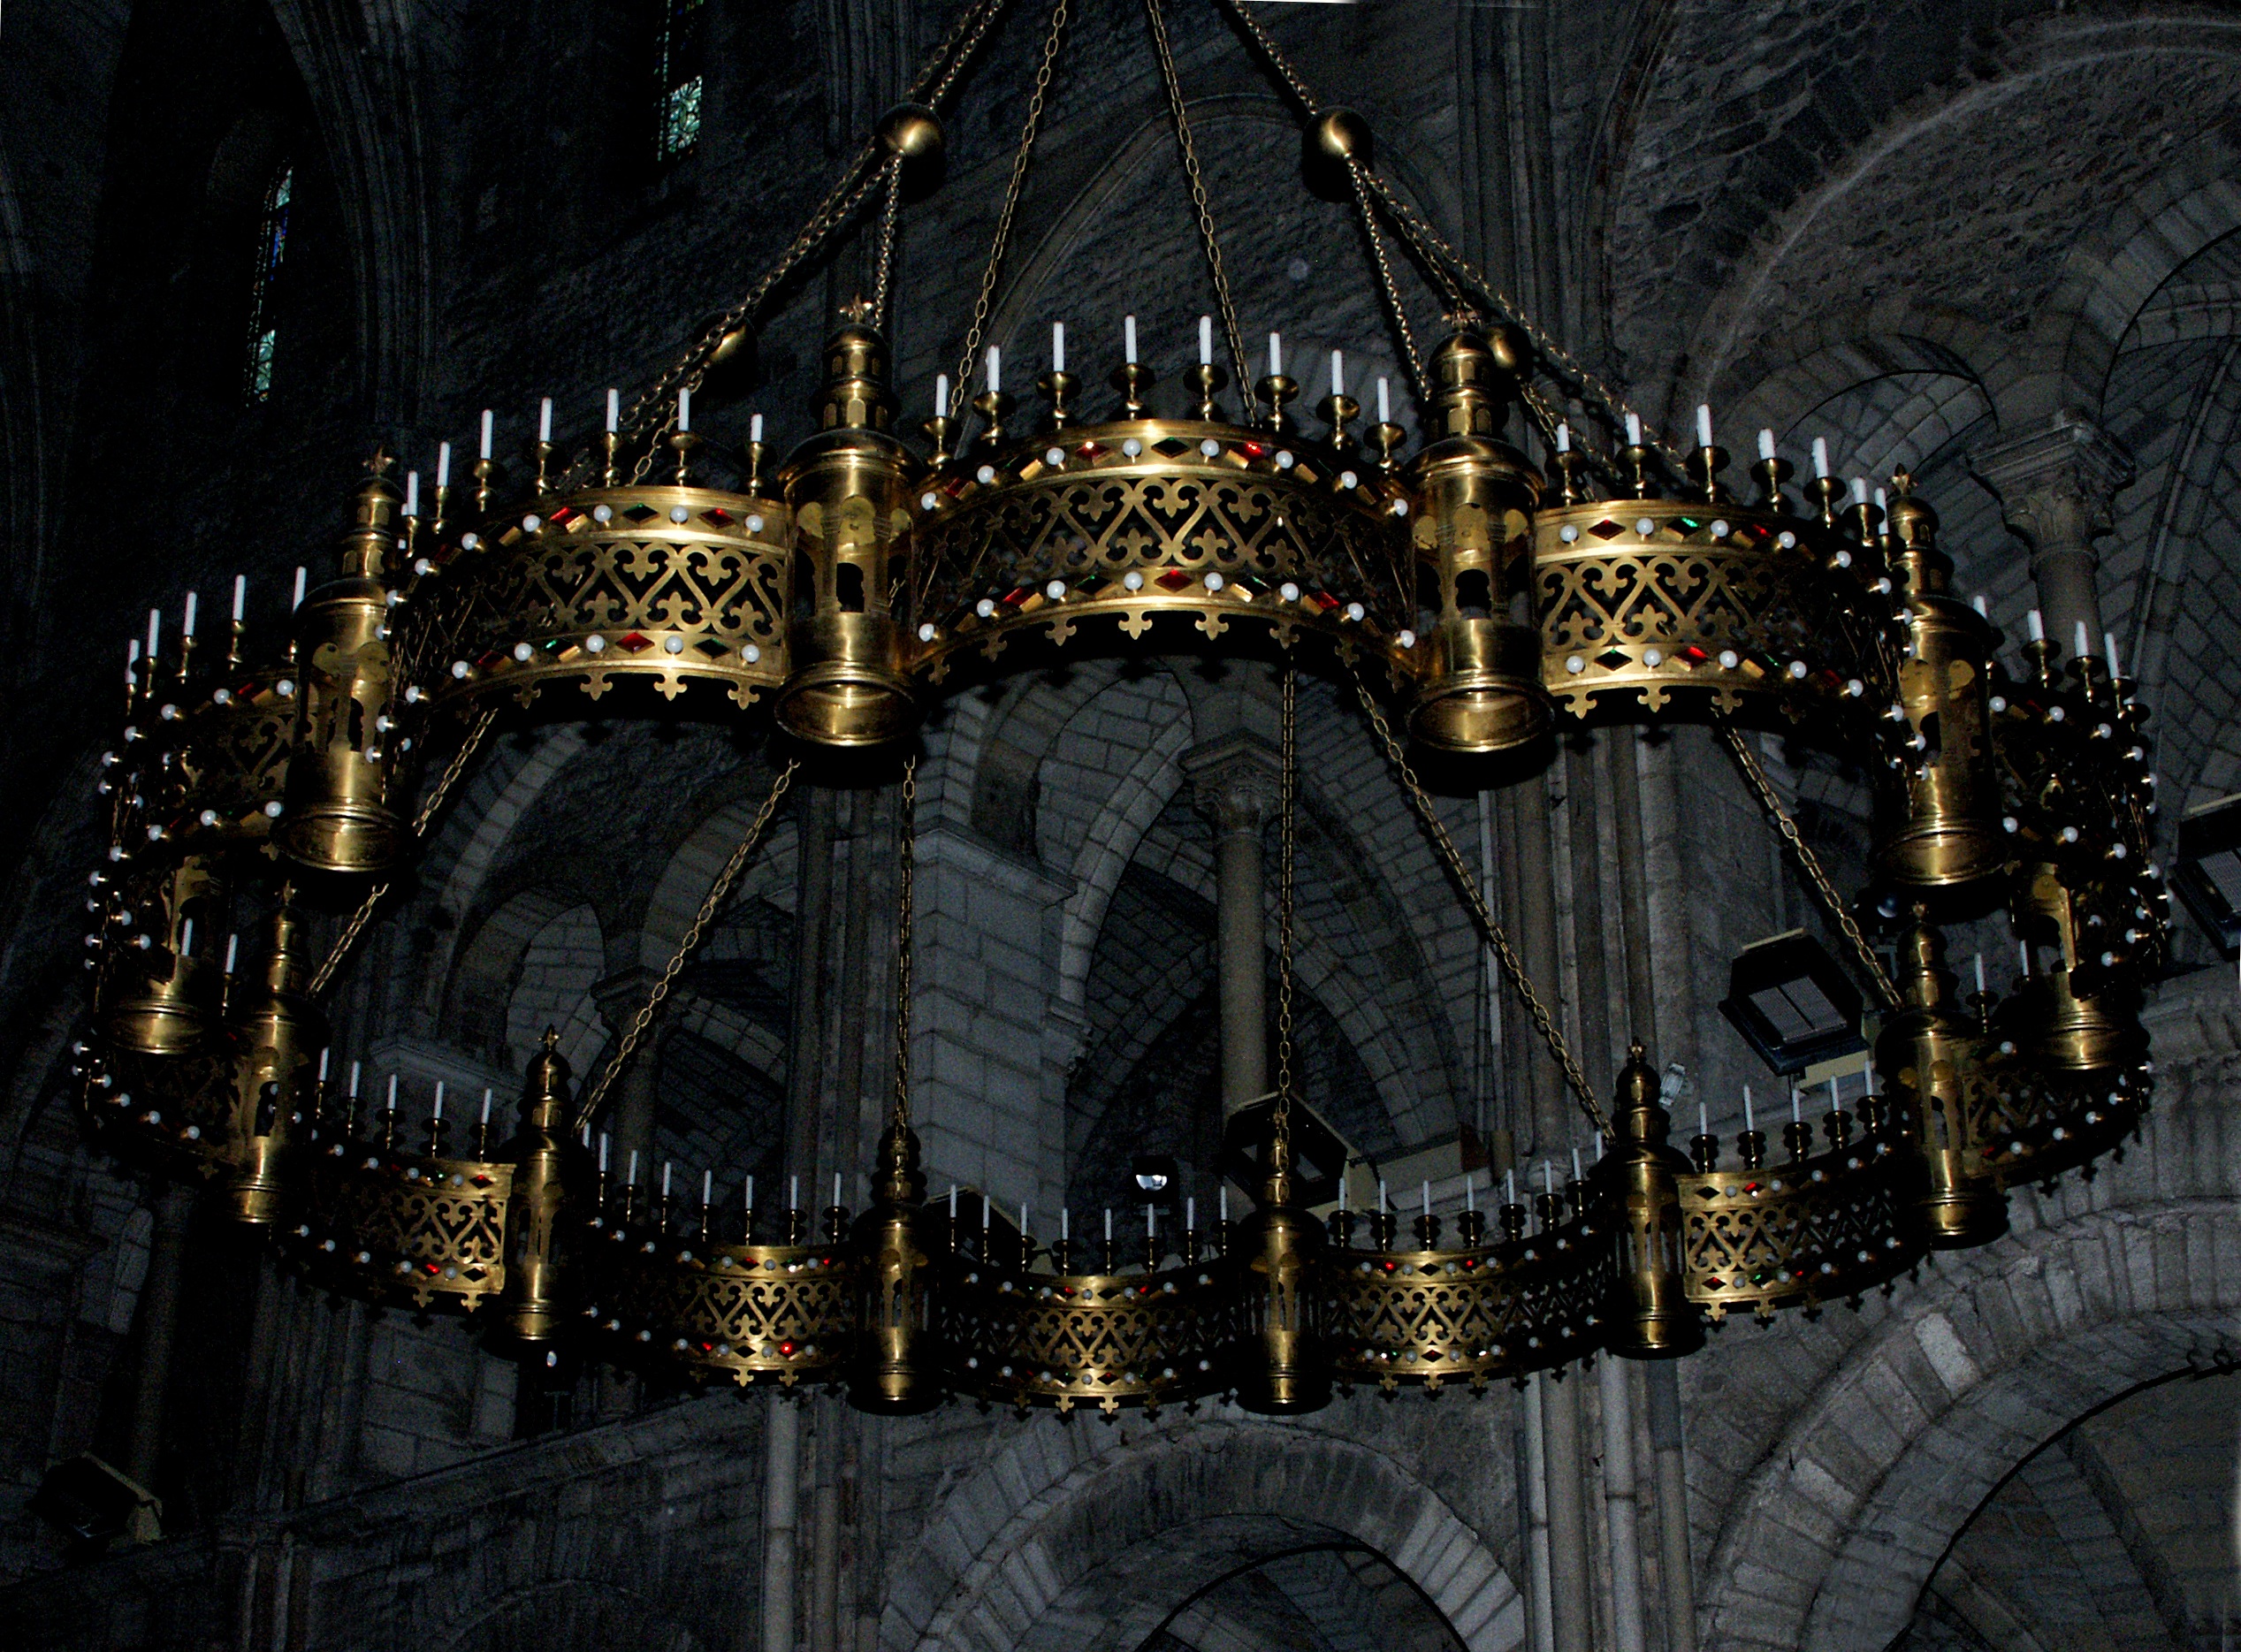
light, night, building, landmark, church, cathedral, chapel, lighting, place of worship, gold, symmetry, chandelier, dome, reims, gothic architecture, floor lamp